Wells'Built Museum

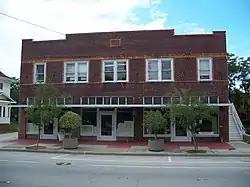

The Wells'Built Museum is an African American history museum in the former Wells'Built Hotel (or Wells' Built Hotel) in Orlando, Florida, United States, that is now an African-American museum. It is located in the center of Orlando's historic Parramore district, at 511 West South Street. Dr. William Monroe Wells built the hotel, and a nearby entertainment venue, for African Americans visiting Orlando. During the segregation era, this hotel served as host to several now-famous African-American performers. On February 4, 2000, it was added to the National Register of Historic Places.